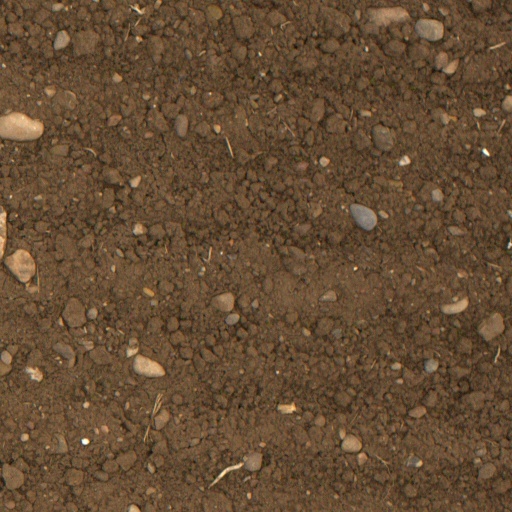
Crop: wheat